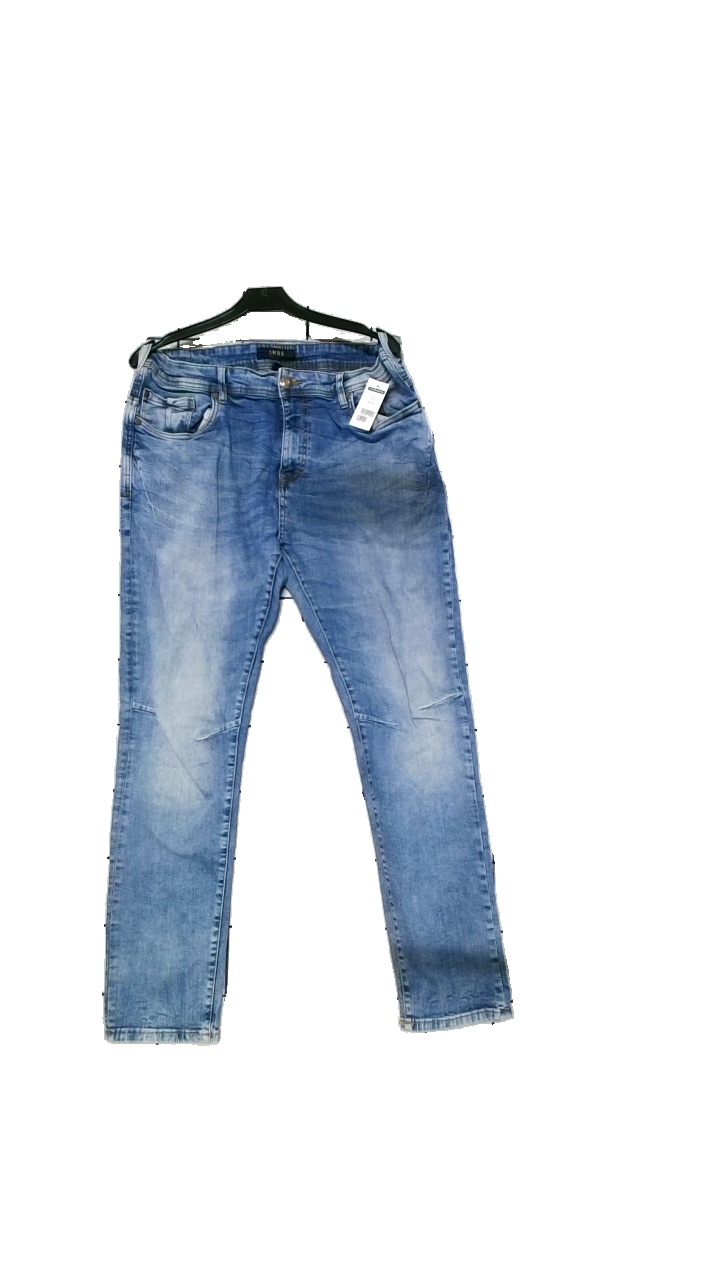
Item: Jeans (Unisex)
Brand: Smog
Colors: Blue
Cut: Tight
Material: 100% cotton
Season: All
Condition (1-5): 4
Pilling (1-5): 5
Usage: Reuse
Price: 50-100